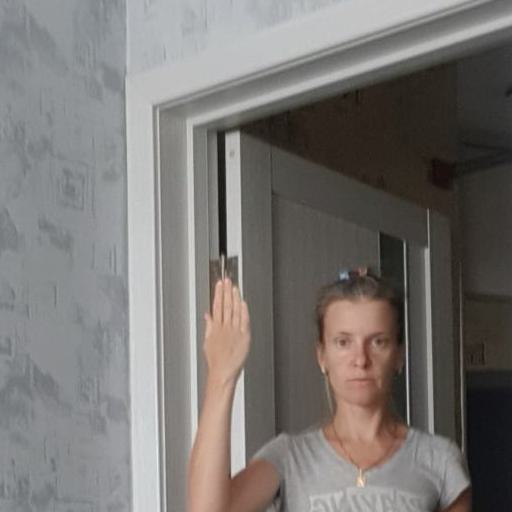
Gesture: stop_inverted